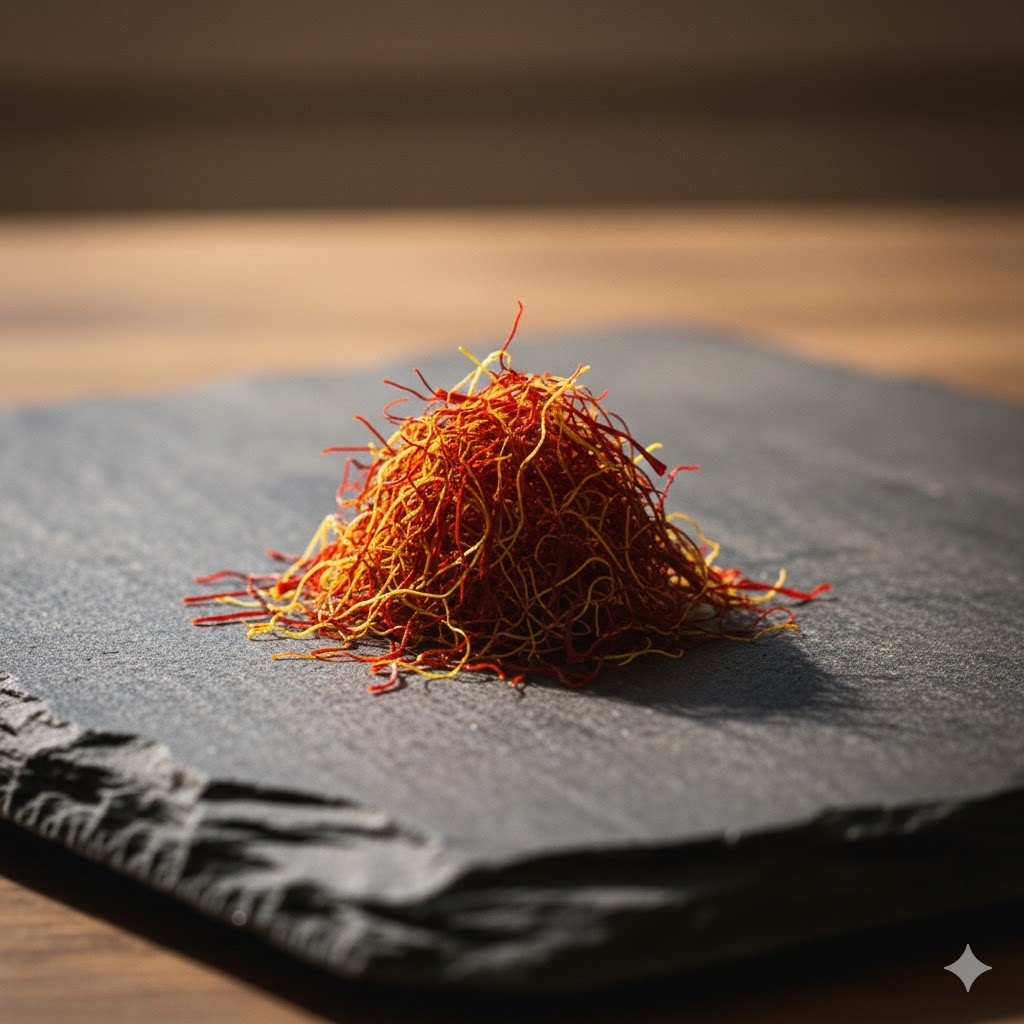
Saffron quality class: lacha